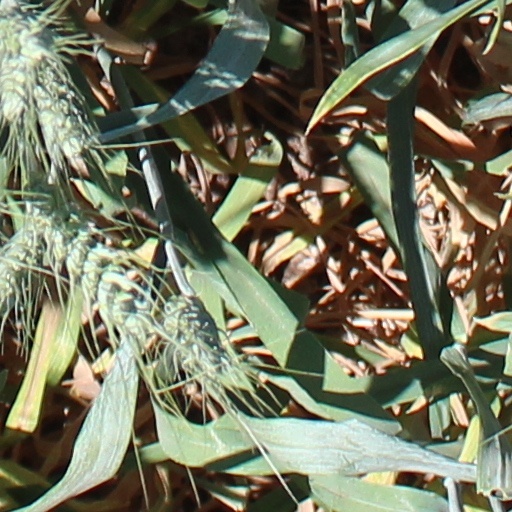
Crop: wheat